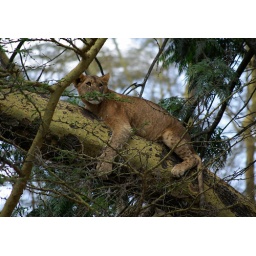
lion cub in tree Nakuru